Lewis Weston Dillwyn

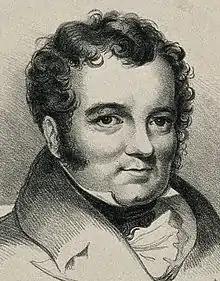
1833 lithograph portrait by Eden Upton Eddis

He married Mary Adams, the daughter of Colonel John Llewelyn of Penllergaer, Llangyfelach in 1807. They had six children, including the noted photographer John Dillwyn Llewelyn (1810–1882), MP for Swansea Lewis Llewelyn Dillwyn (1814-1892) and pioneering female photographer Mary Dillwyn. His granddaughters by his son Lewis were the novelist and industrialist Amy Dillwyn, and lepidopterist Mary De la Beche Nicholl. His granddaughter by John was the Welsh astronomer and pioneer in scientific photography Thereza Dillwyn Llewelyn.